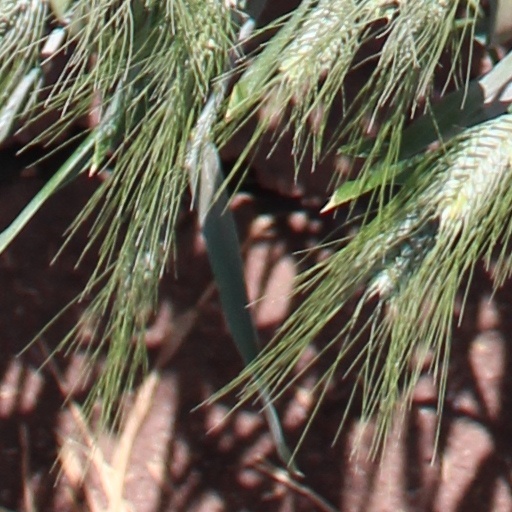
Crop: wheat